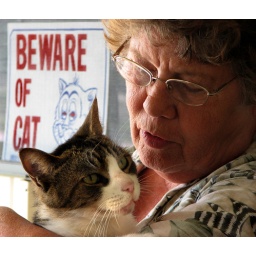
Not to worry, the sign is in the window for fun! Willie does not even know how to climb trees.....